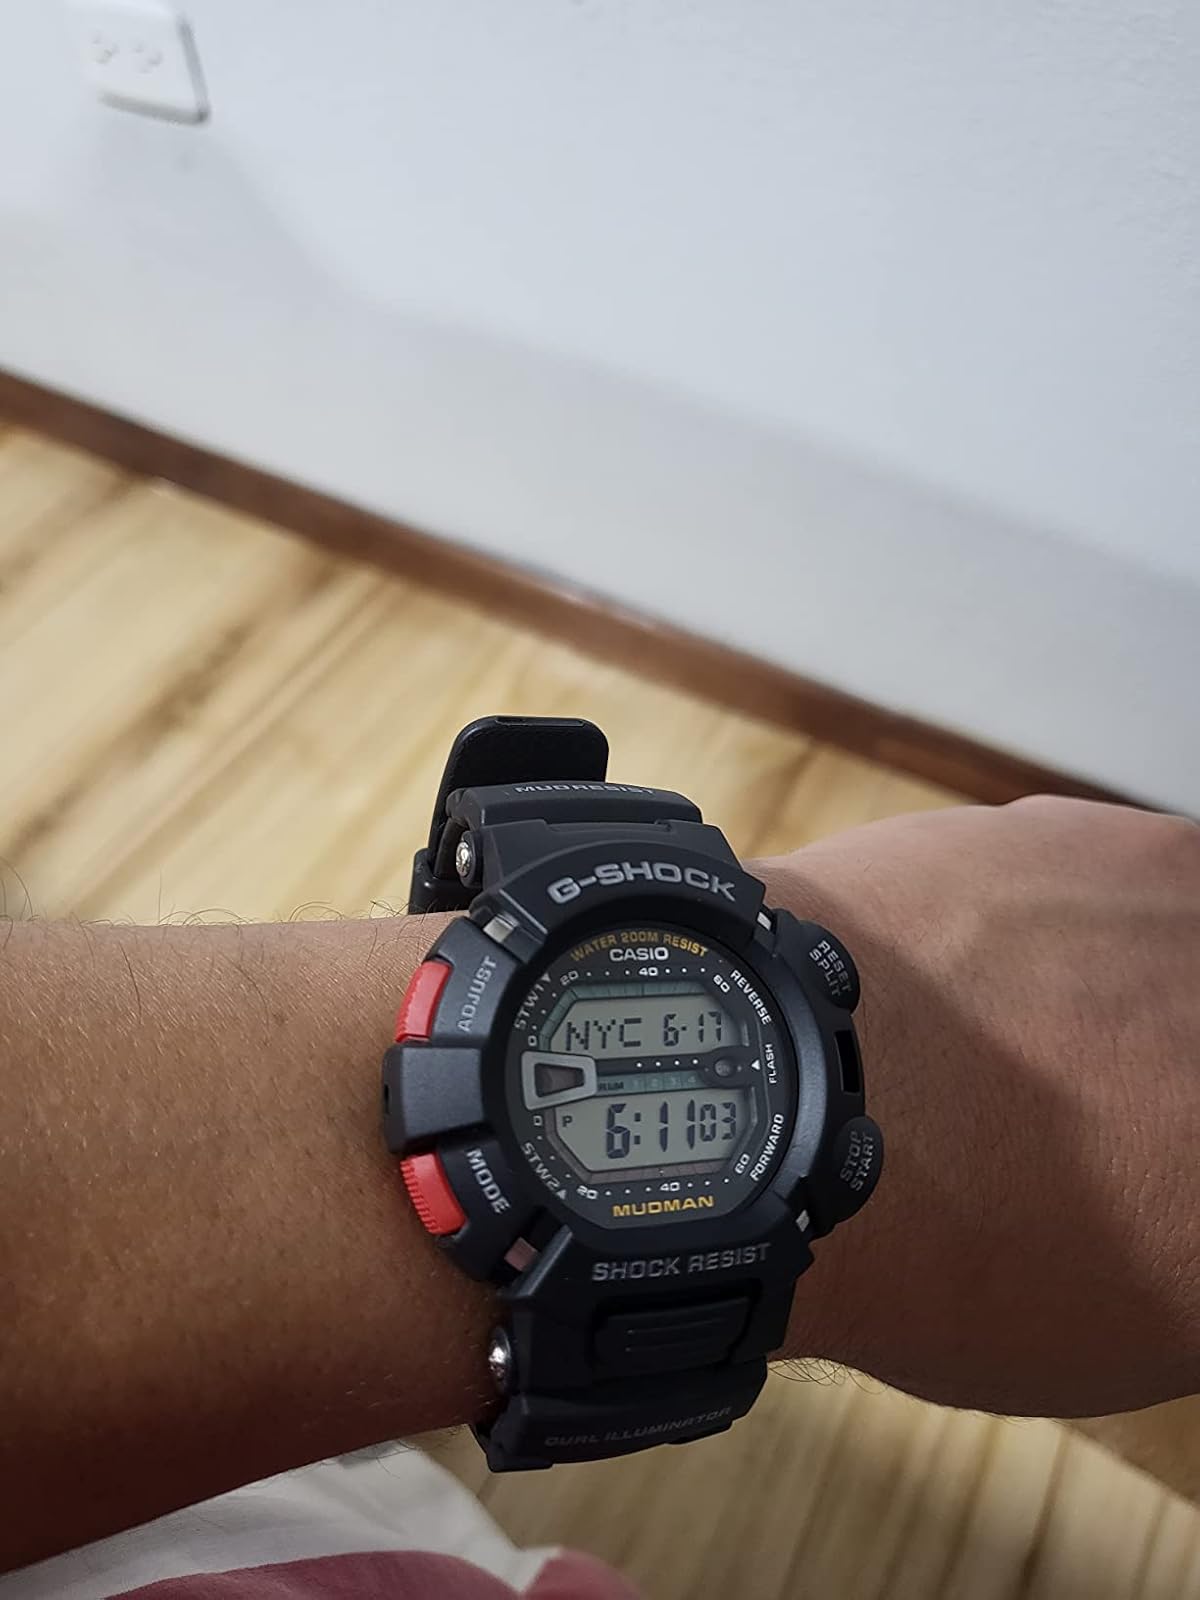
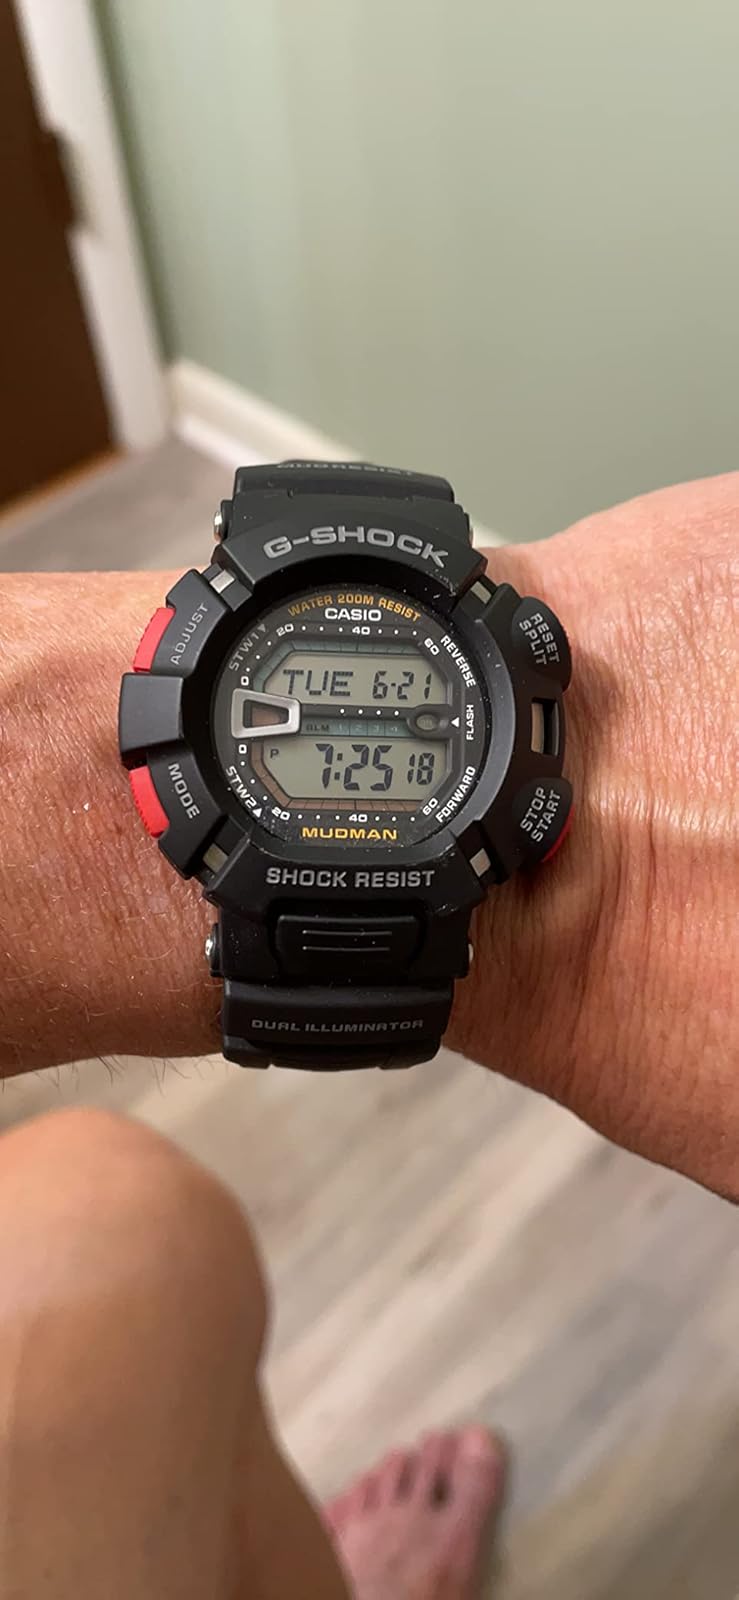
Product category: accessories_watch
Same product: yes